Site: brandenburg
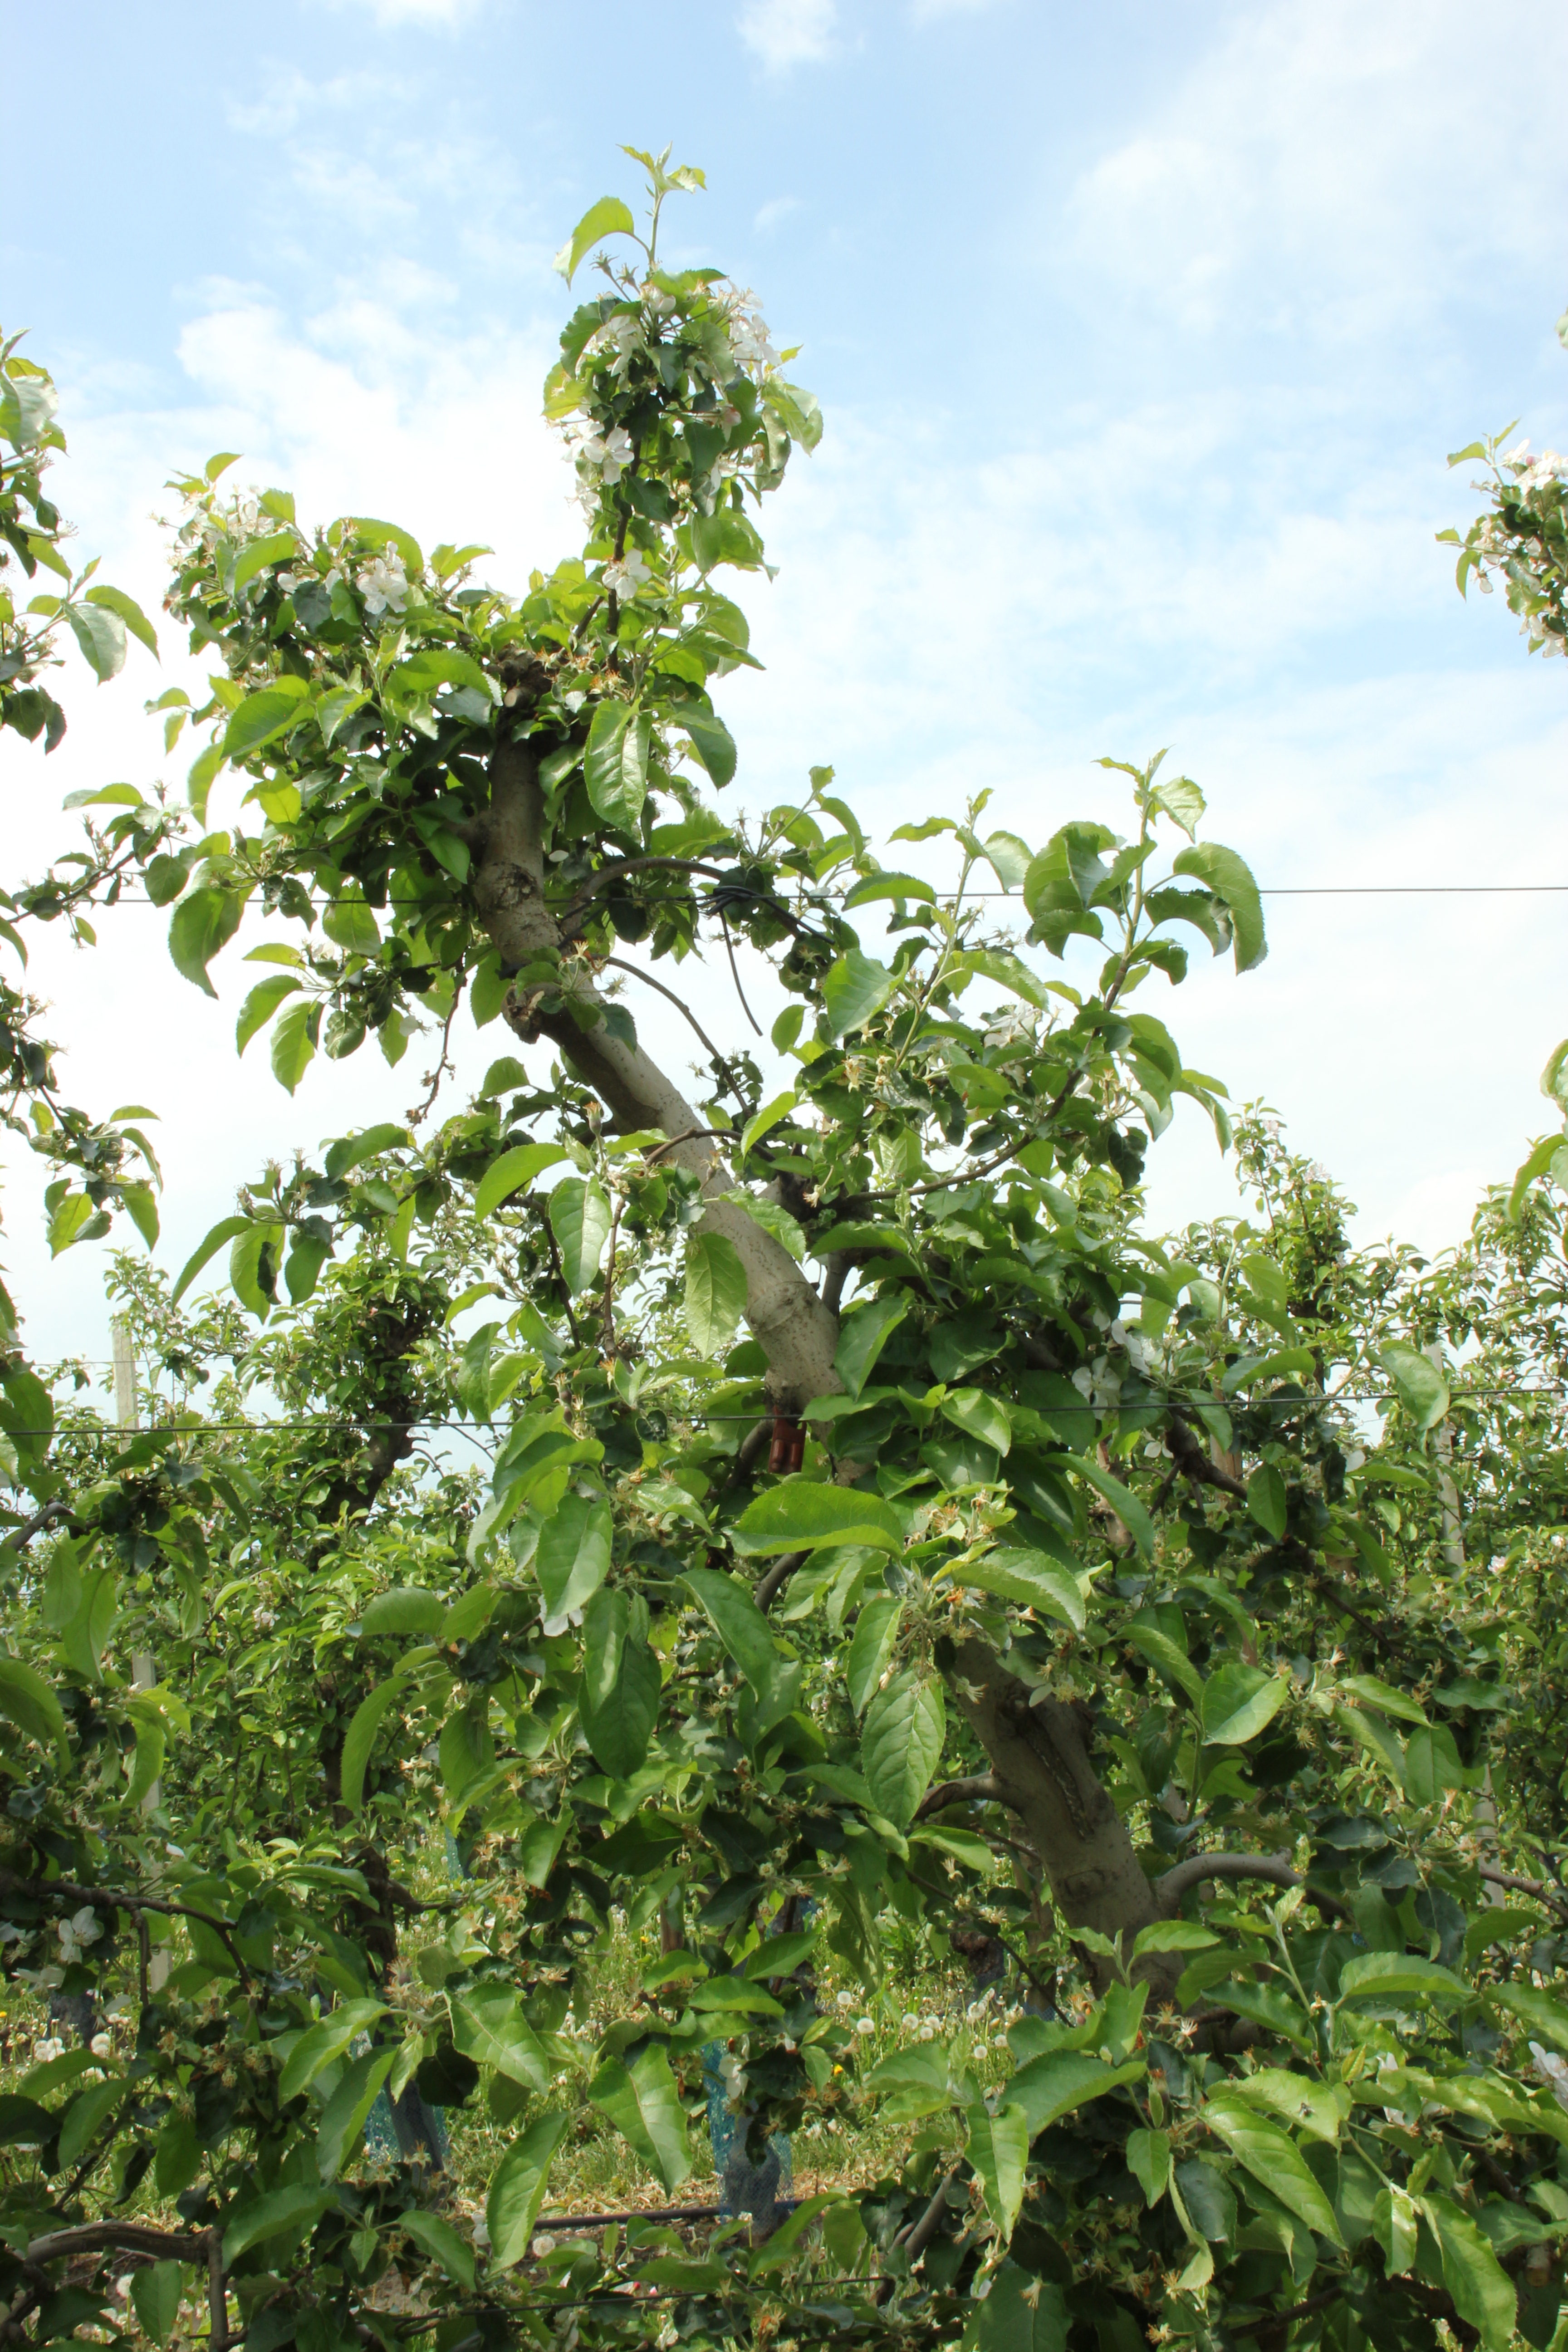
Growth stage (BBCH 67): Flowering